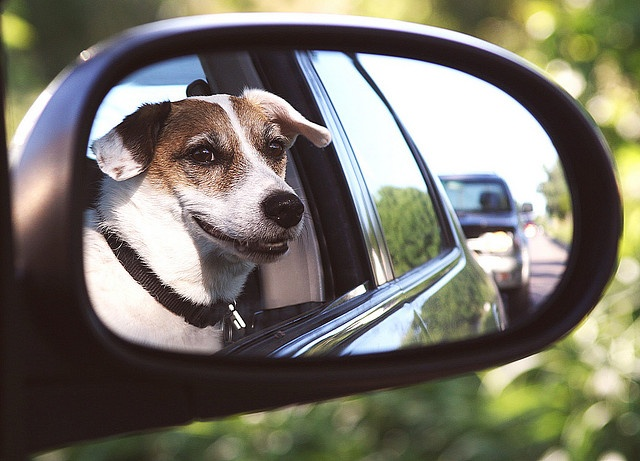
A small dog is looking in the mirror of the car.
a dog is visible in the reflection of a mirror
A dog that is sitting in a car staring out a side mirror.
A dog is looking at himself in the side mirror of a car.
a reflection of a dog looking out the window in the side view mirror